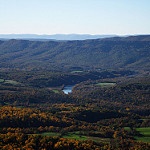
Label: mountain